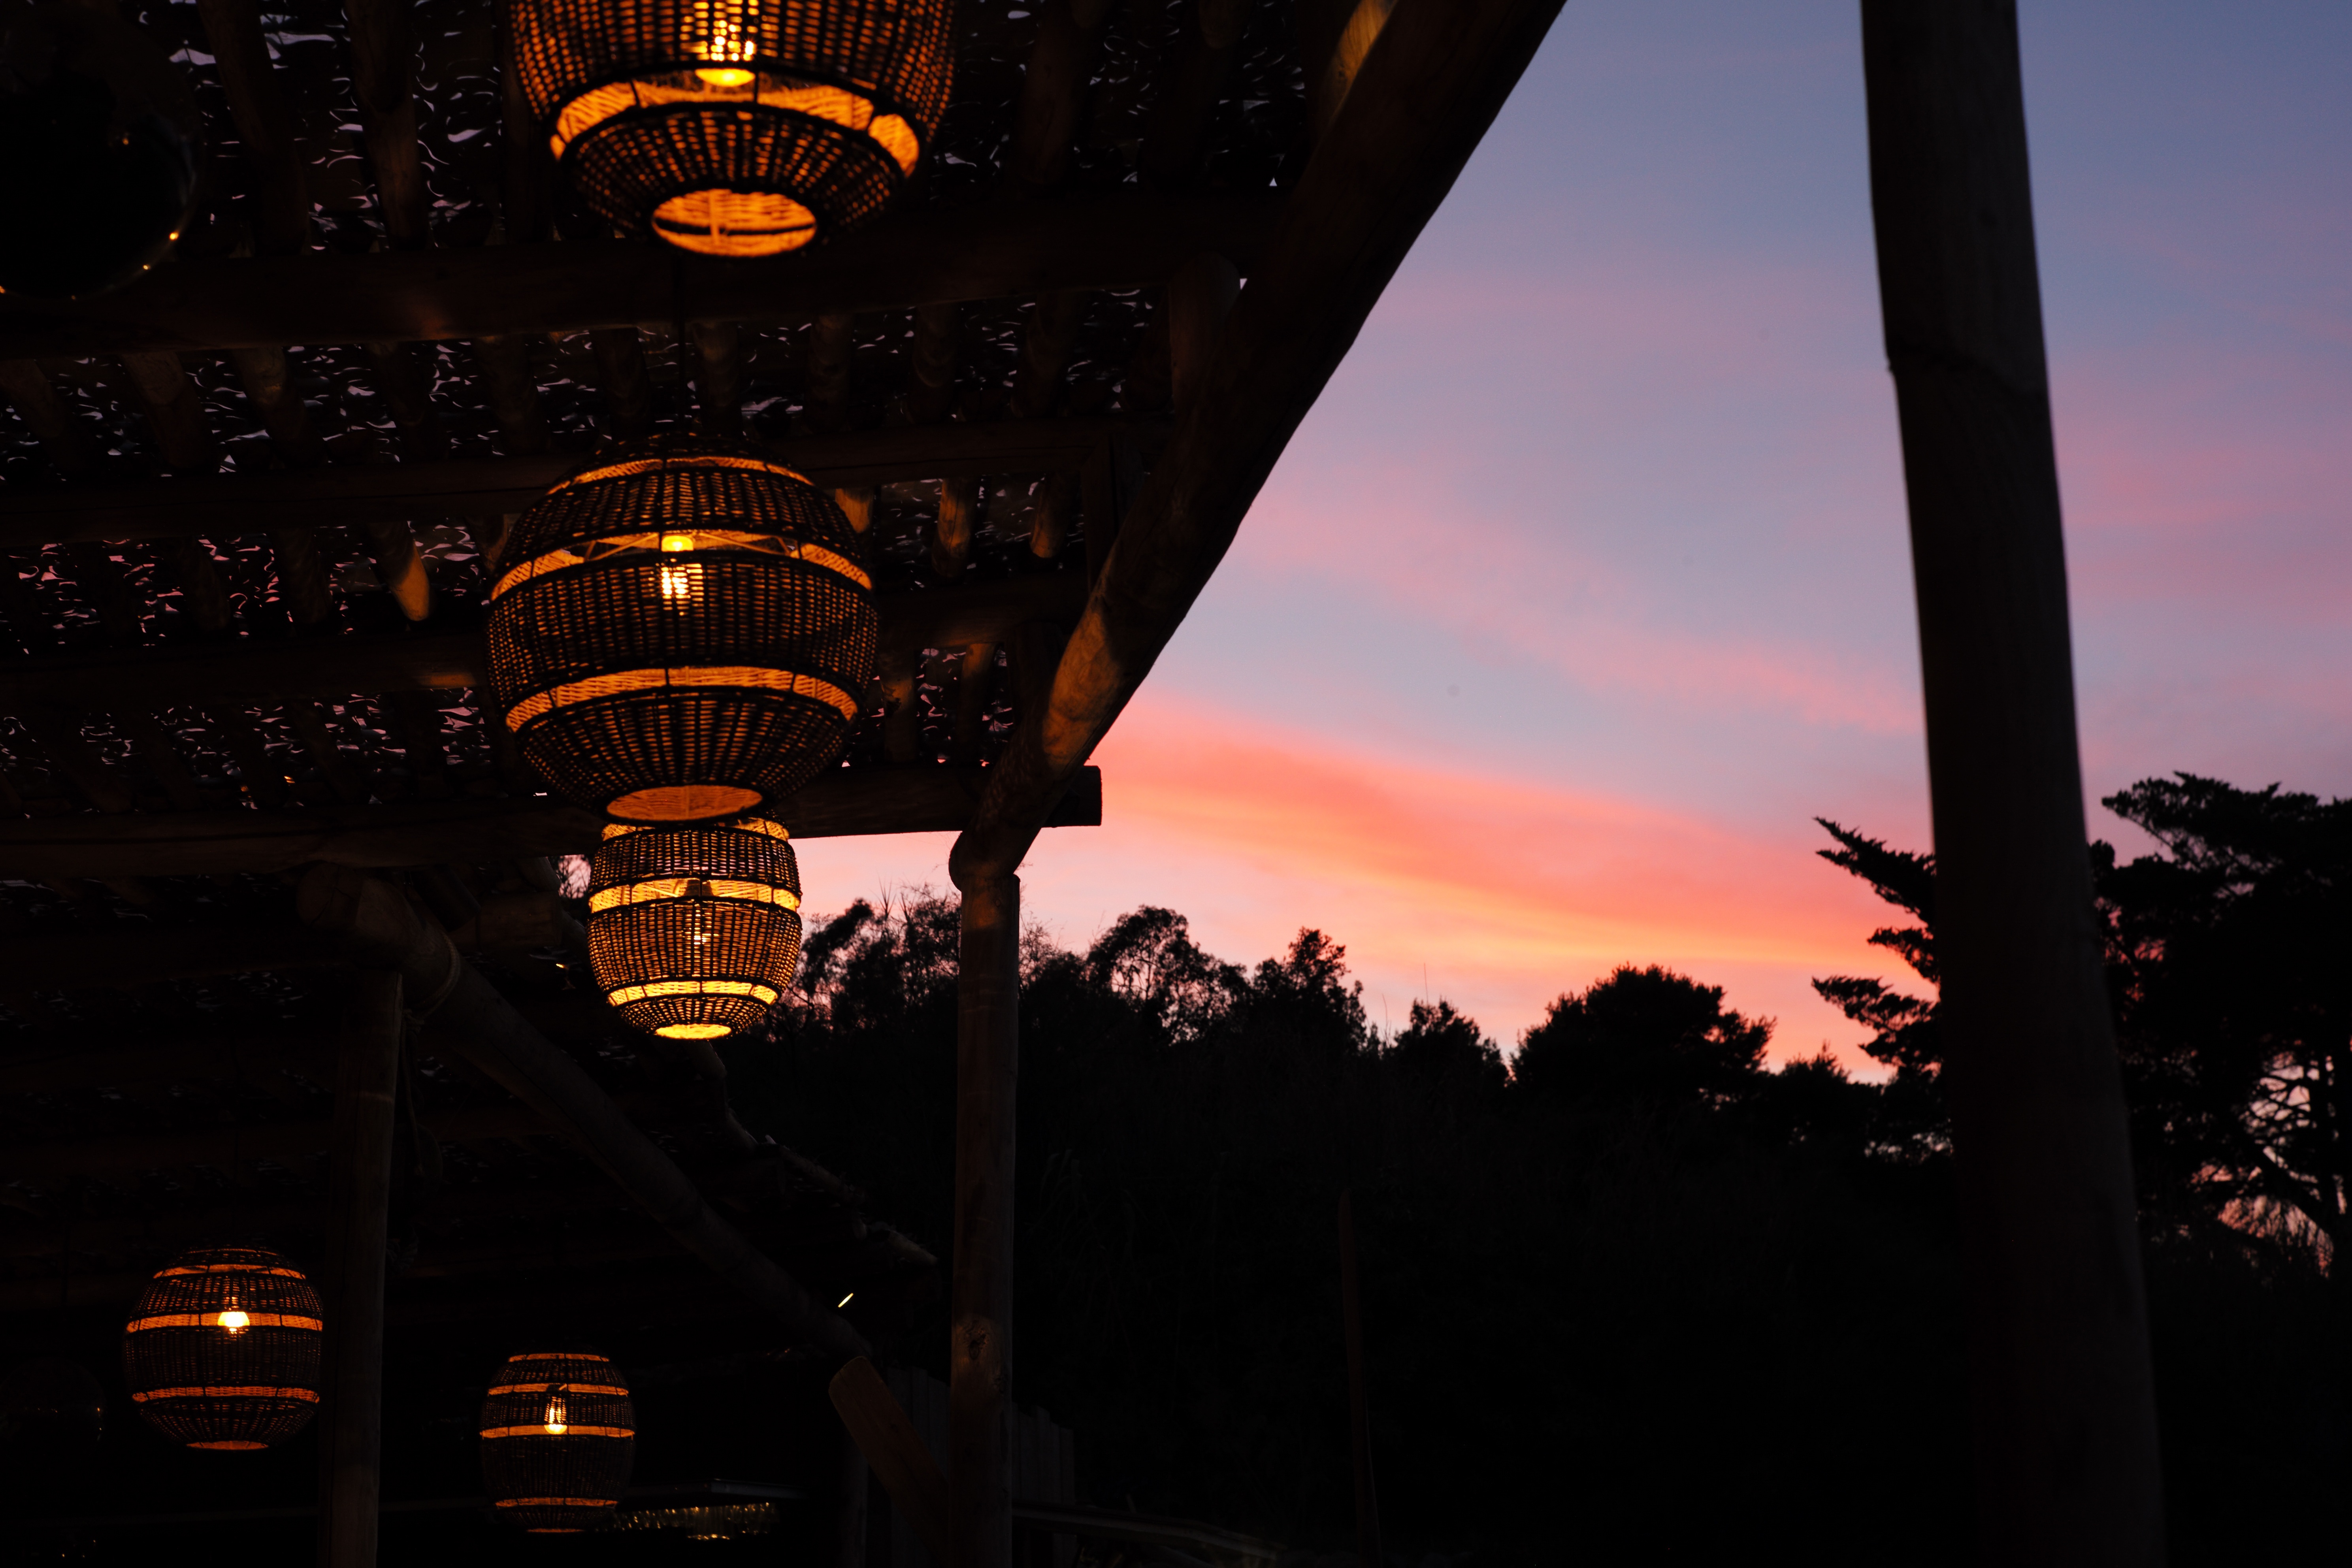
light, sky, sunset, night, dawn, dusk, evening, darkness, street light, lighting, atmosphere of earth